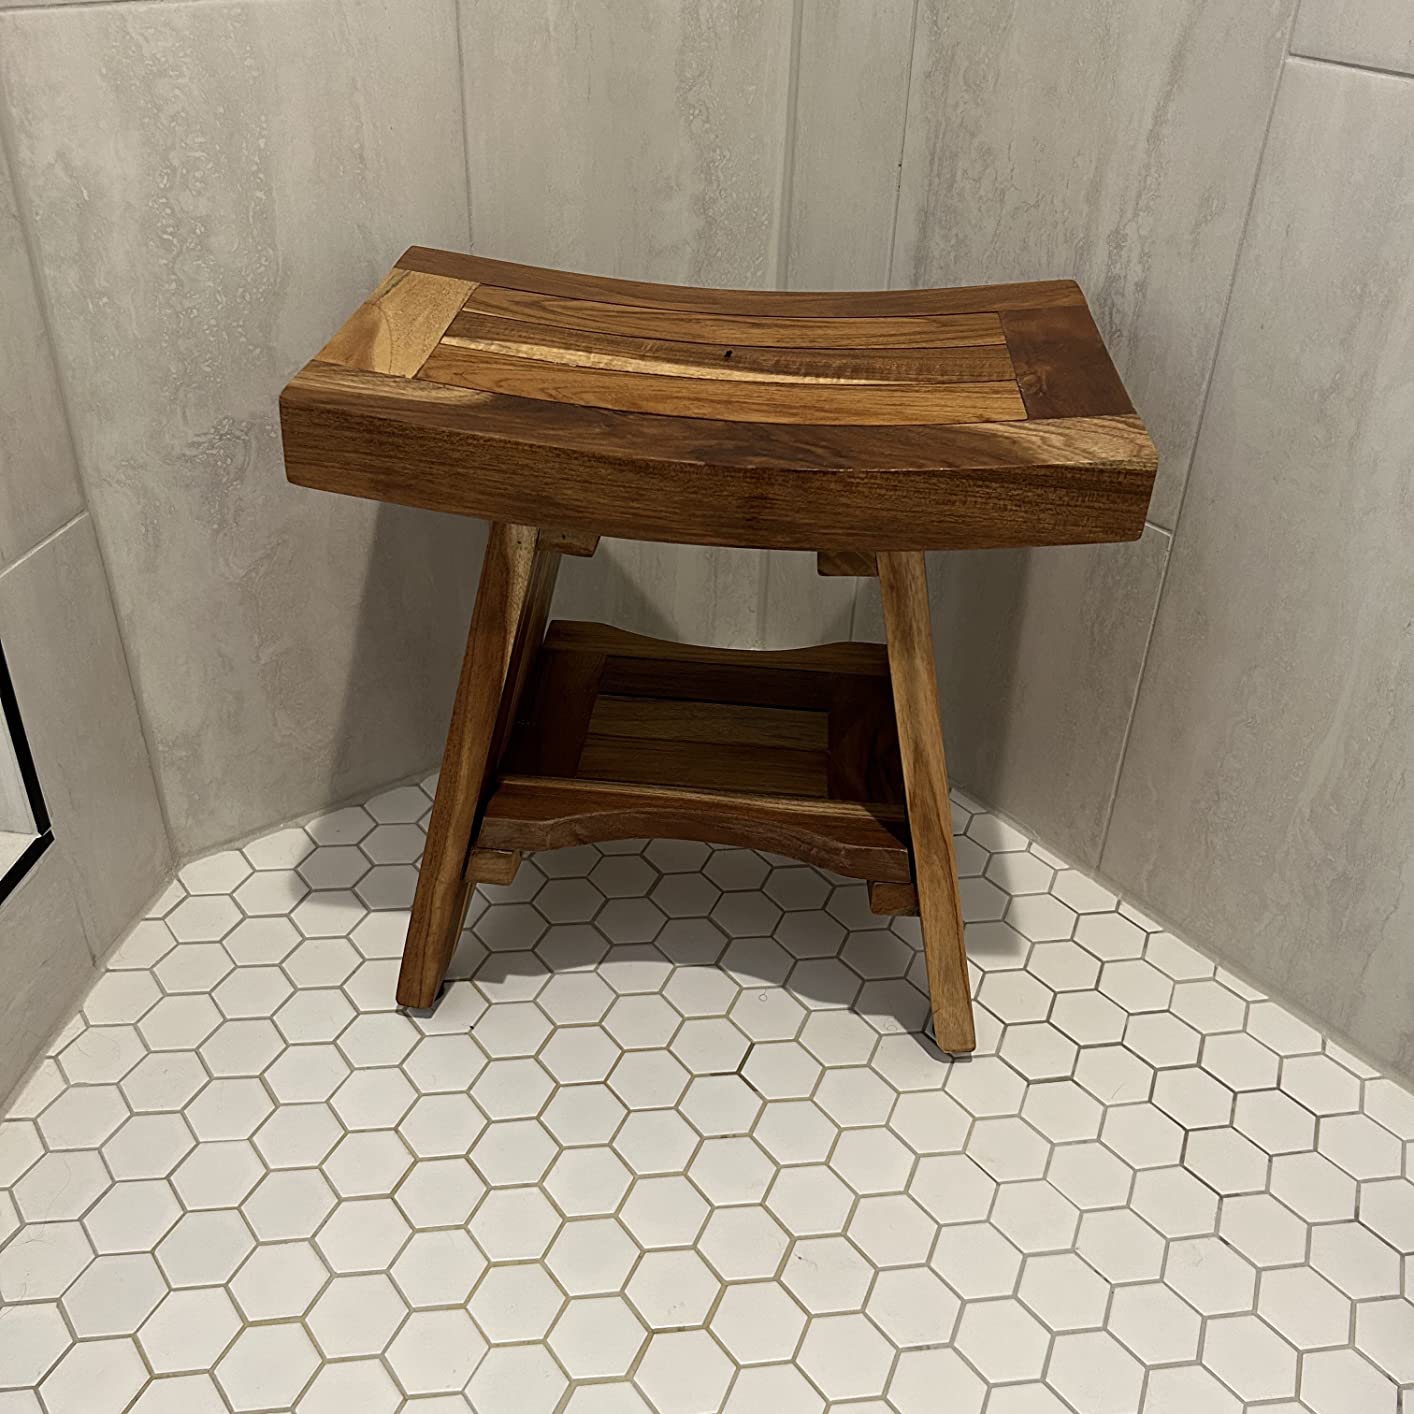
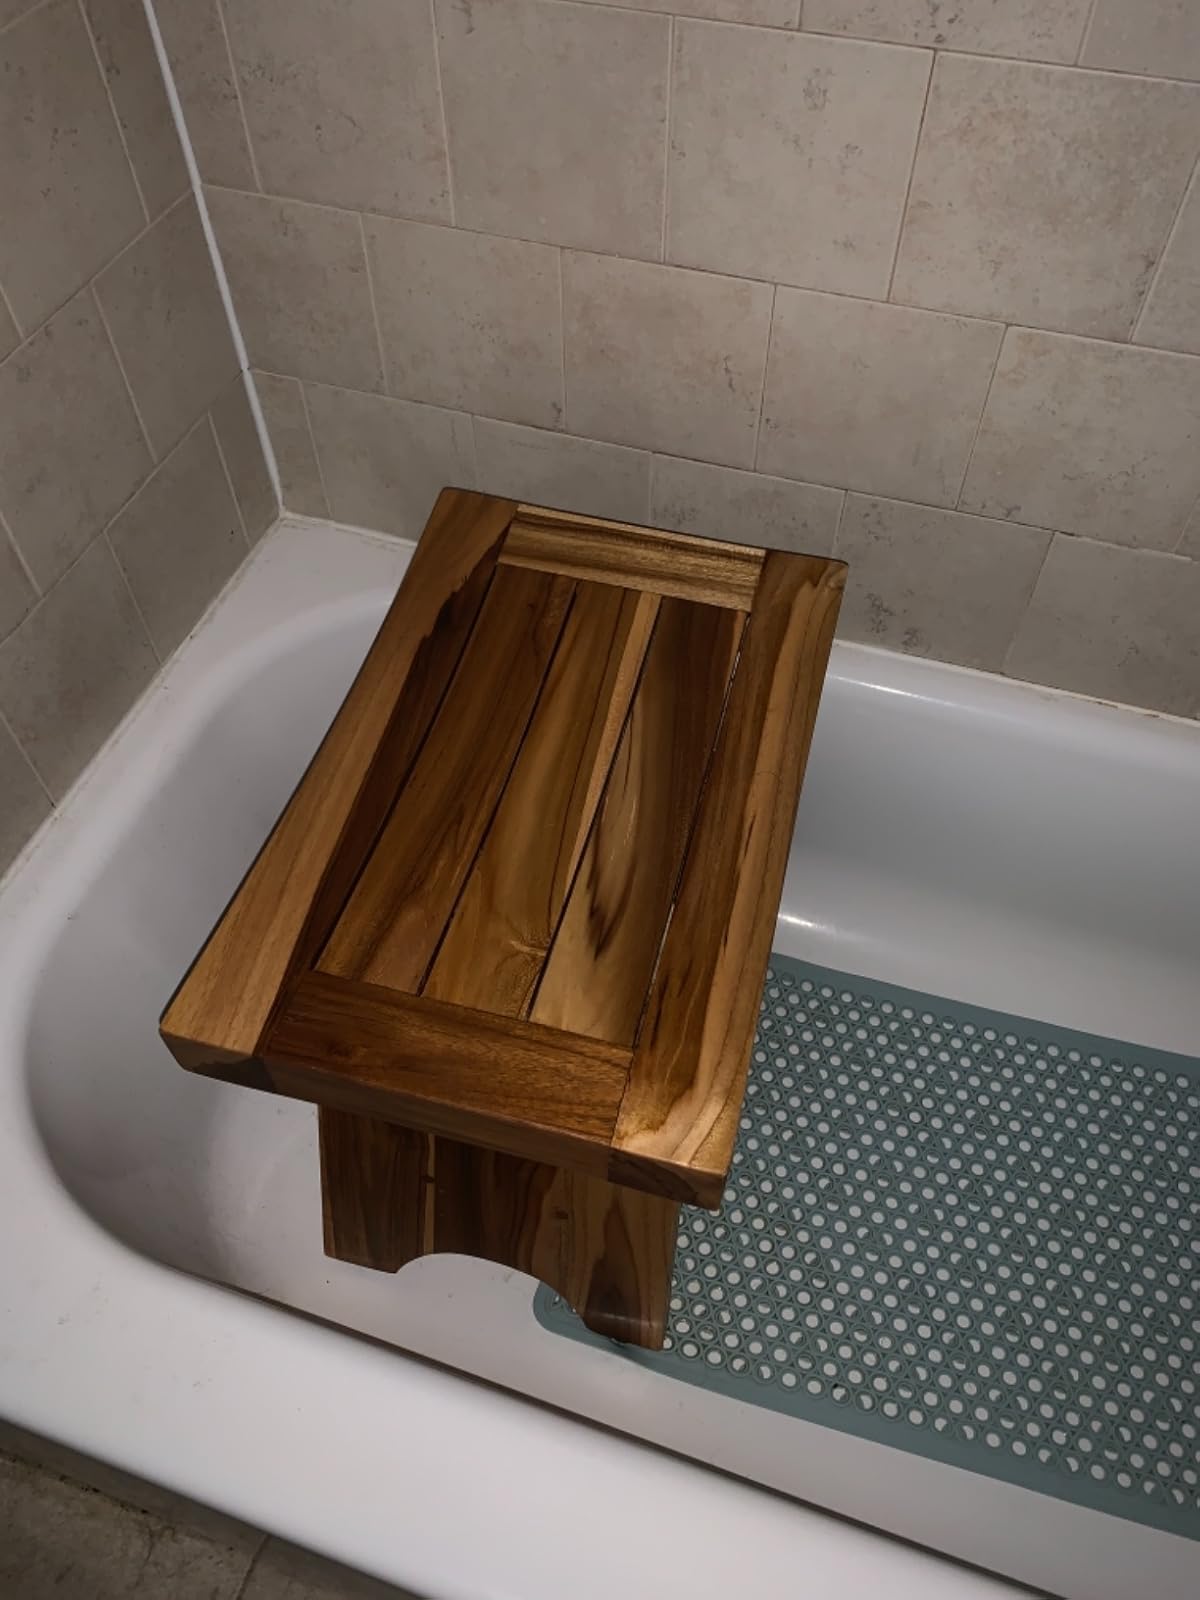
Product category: stool
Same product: yes